Okinawa (city)

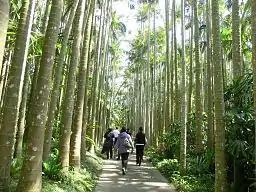
Path of Palm Trees, Southeast Botanical Gardens

A park in the southeastern portion of the city was the site of a National Sports Festival of Japan. Other city facilities include a baseball stadium where the Hiroshima Toyo Carp hold their spring training.